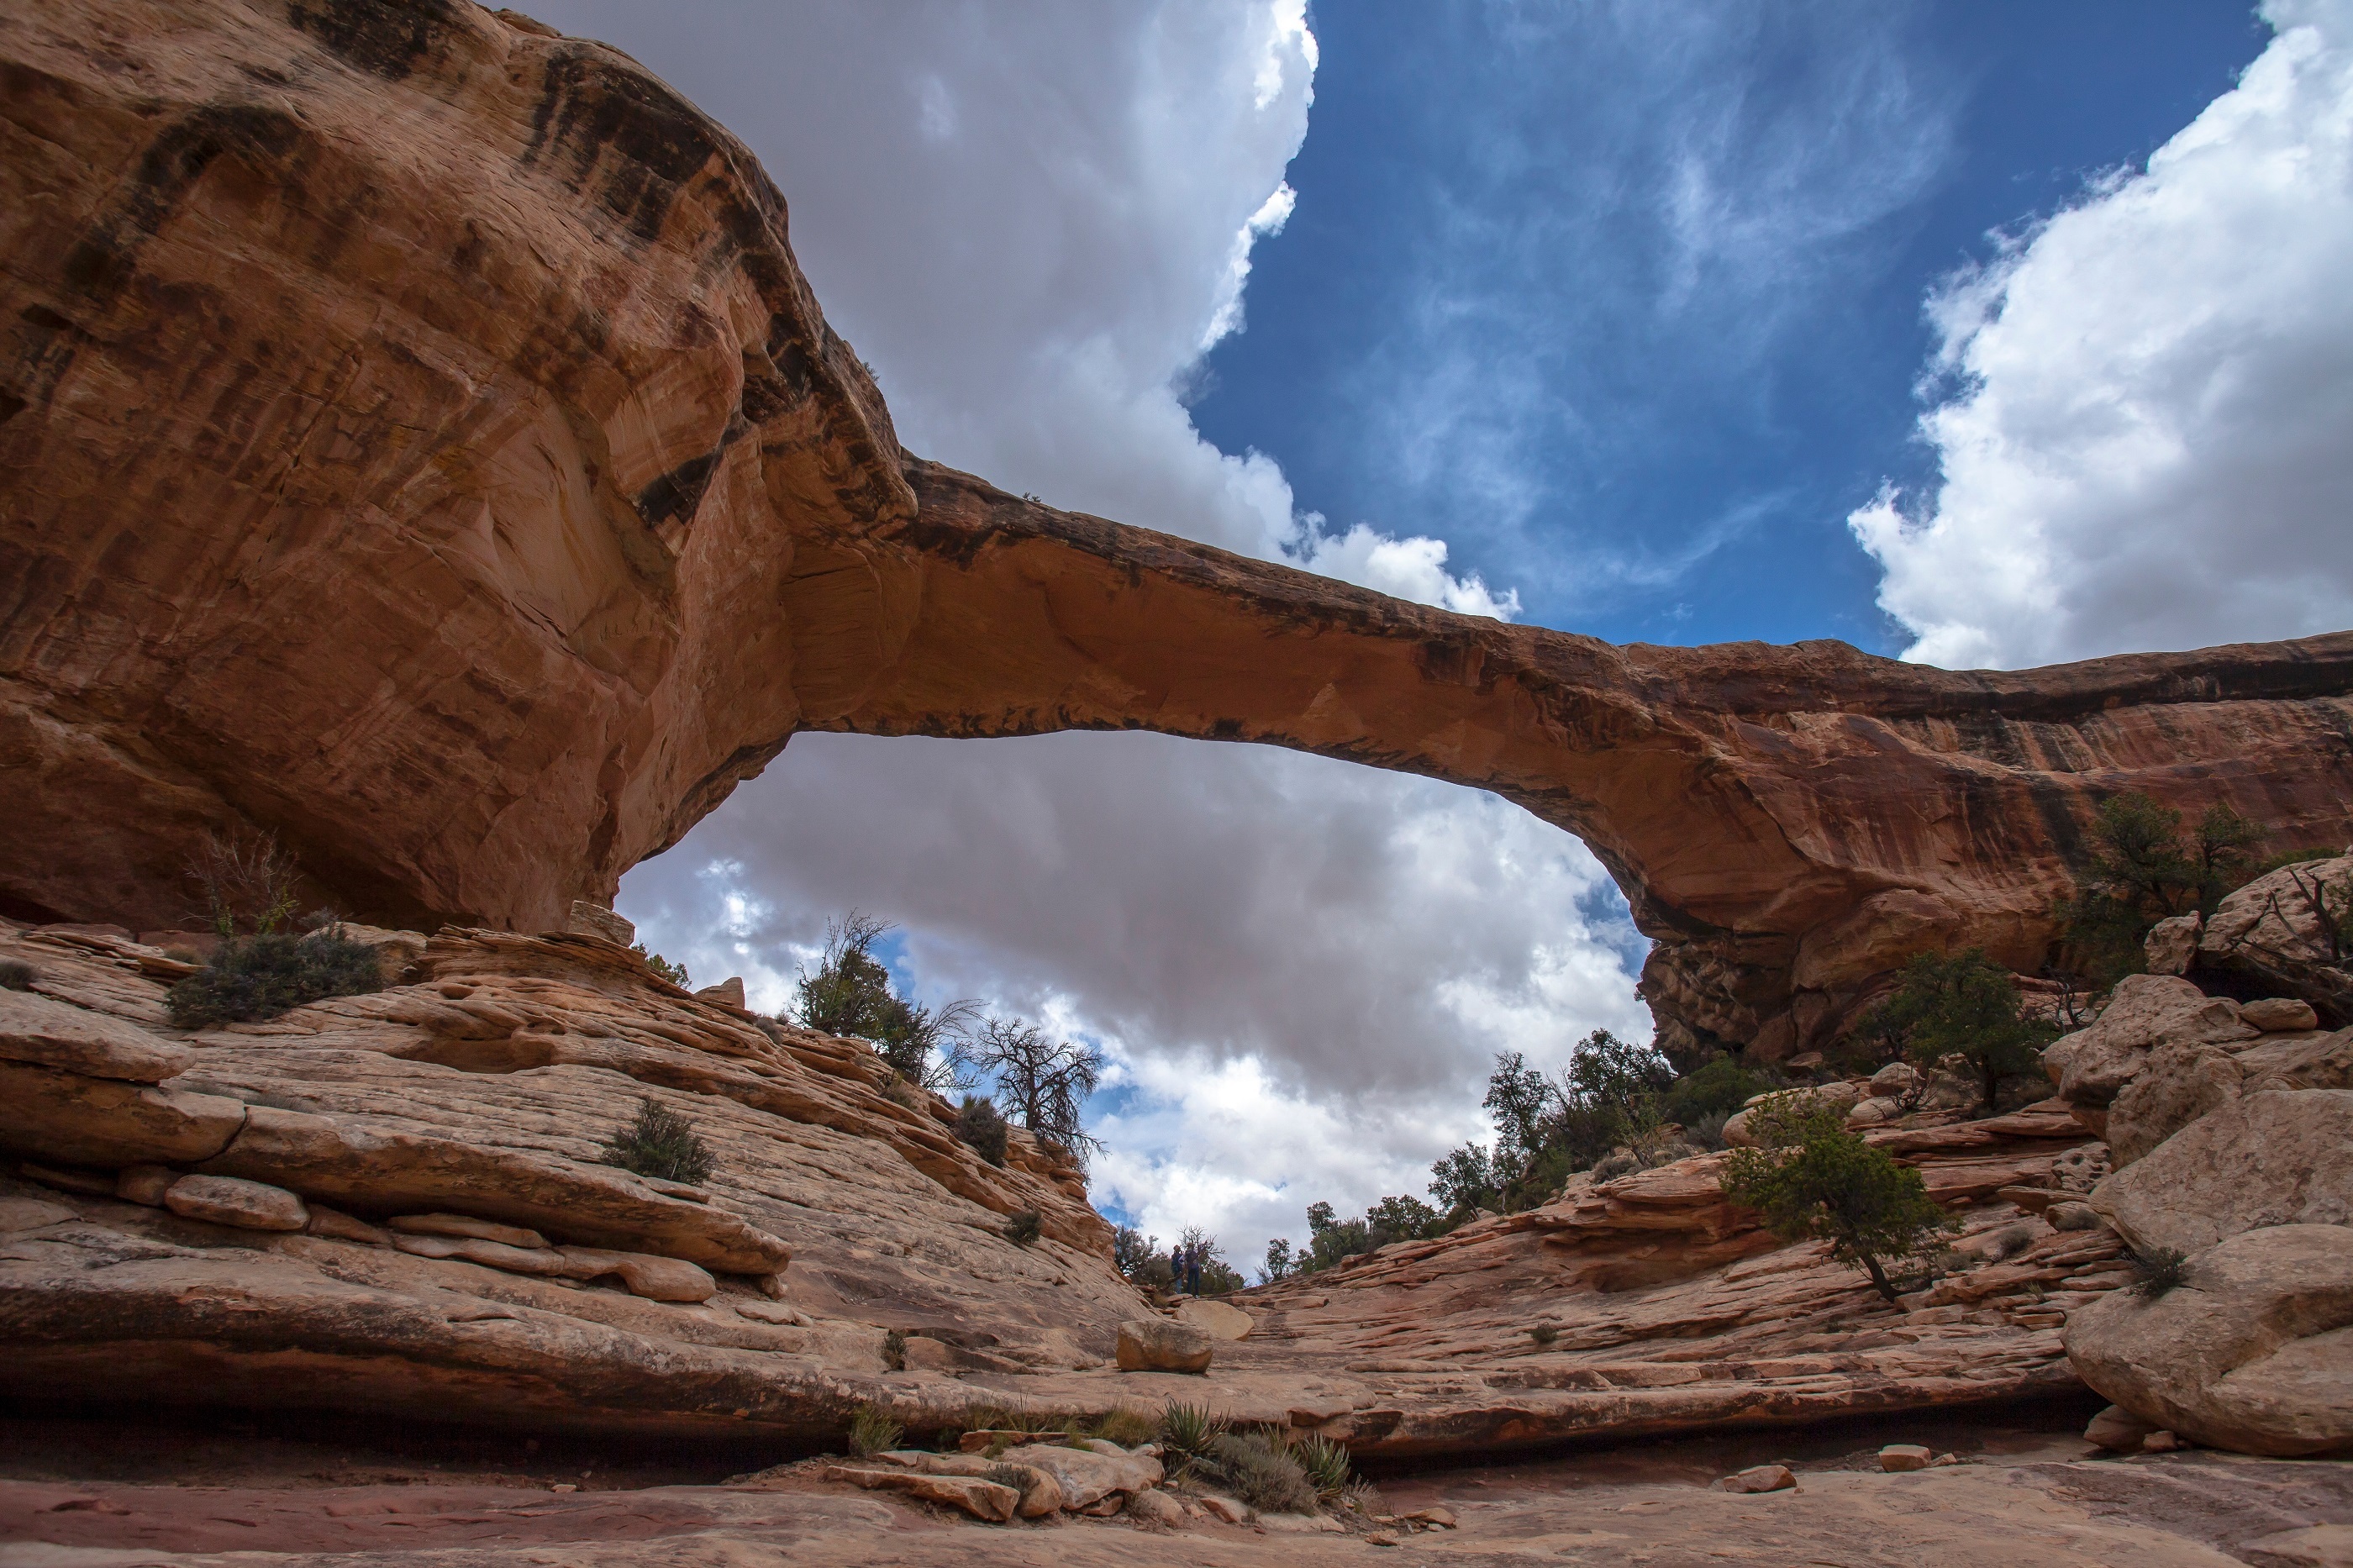
landscape, sea, nature, rock, wilderness, architecture, sky, sandstone, valley, formation, cliff, arch, scenic, park, blue, canyon, terrain, national park, material, erosion, clouds, geology, utah, badlands, geological, wadi, natural arch, ancient history, owachomo bridge, natural bridges national monument